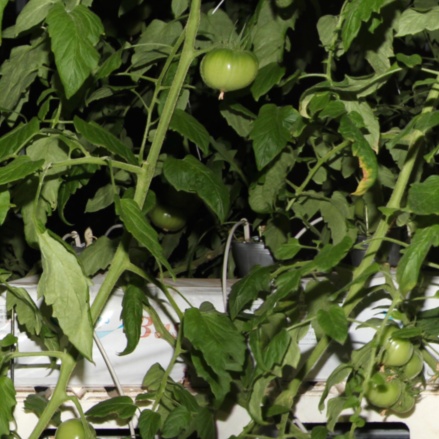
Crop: tomato